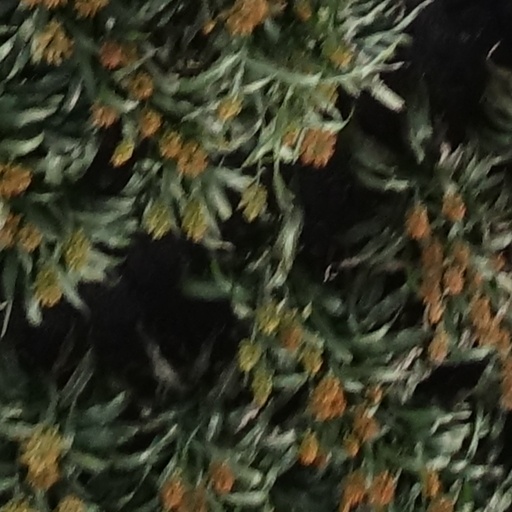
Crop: sorghum